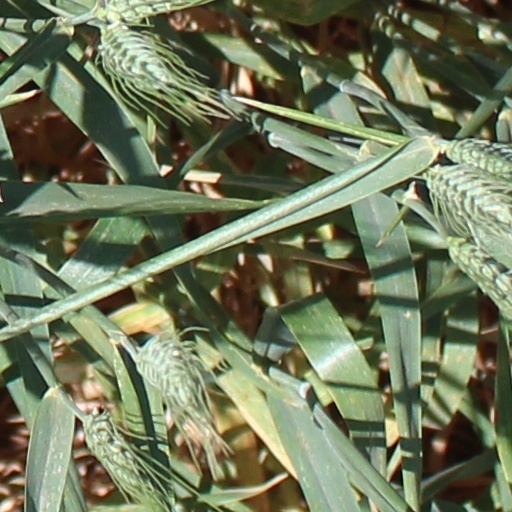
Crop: wheat